Dryland farming

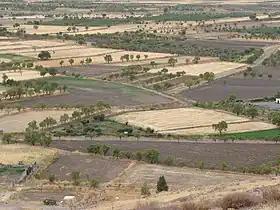
Dryland farming in the Granada region of Spain

Dryland farming and dry farming encompass specific agricultural techniques for the non-irrigated cultivation of crops. Dryland farming is associated with drylands, areas characterized by a cool wet season (which charges the soil with virtually all the moisture that the crops will receive prior to harvest) followed by a warm dry season. They are also associated with arid conditions, areas prone to drought and those having scarce water resources.